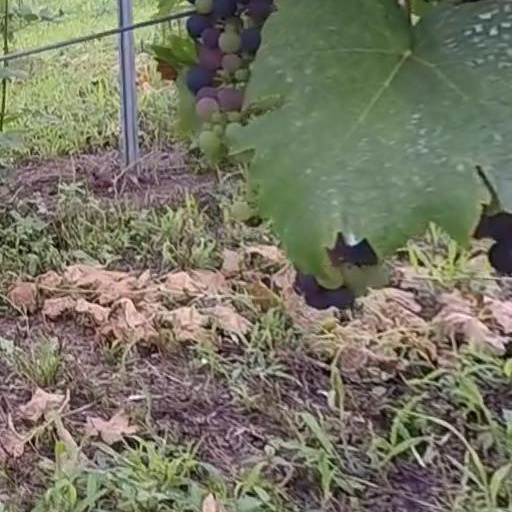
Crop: grape